Handled the ball

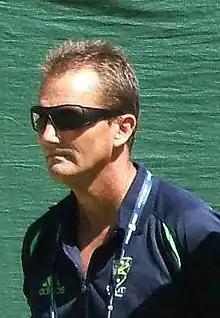
Andrew Hilditch is the only non-striking batter to have been given out for handling the ball in international cricket.

The first occasion of a batter being given out handled the ball in international cricket occurred during a Test match between South Africa and England in Cape Town in 1957. In the second innings of the match, the South African Russell Endean padded away a delivery from Jim Laker. The ball looped off his pads into the air, and was falling towards his stumps until Endean instinctively knocked it away with his free hand. He later suggested that he had "thought of heading it away, but that seemed too theatrical". The second instance came 22 years later during a bad-tempered series between Australia and Pakistan that also involved another rare dismissal method: Mankading. Andrew Hilditch was the victim in this match; he picked up the ball and returned it to the bowler after a wayward throw from a fielder. The bowler, Sarfraz Nawaz, appealed for the wicket and Hilditch was given out. Another Pakistan player, Asif Iqbal, distanced himself from the incident, commenting that he felt "there was no need for us to stoop so low as to appeal against Hilditch". Hilditch's dismissal marked the only time that a non-striking batter has been given out for handling the ball. The next case also occurred in another match between Australia and Pakistan. Mohsin Khan defended a delivery from Geoff Lawson, which then landed behind him. Mohsin pushed the ball away from the stumps with his hand, resulting in the wicket.